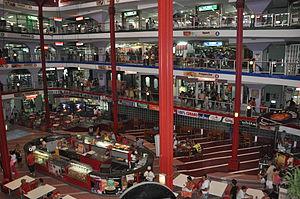
Centre commercial à La Havane, Plaza de Carlos III
Centro Habana est l'une des quinze municipalités de la ville de La Havane à Cuba.